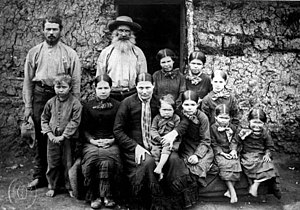
Boere
En boer-familie i 1886.